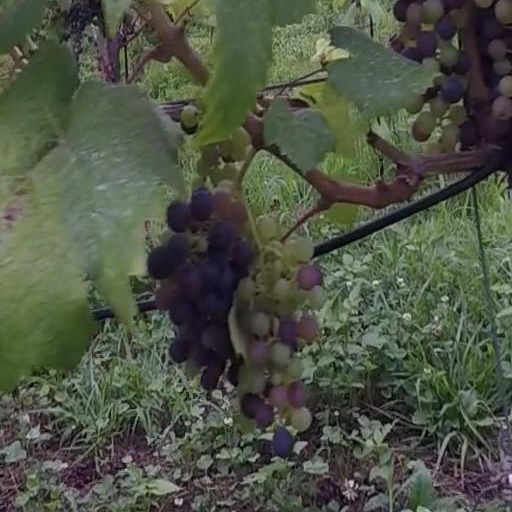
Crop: grape